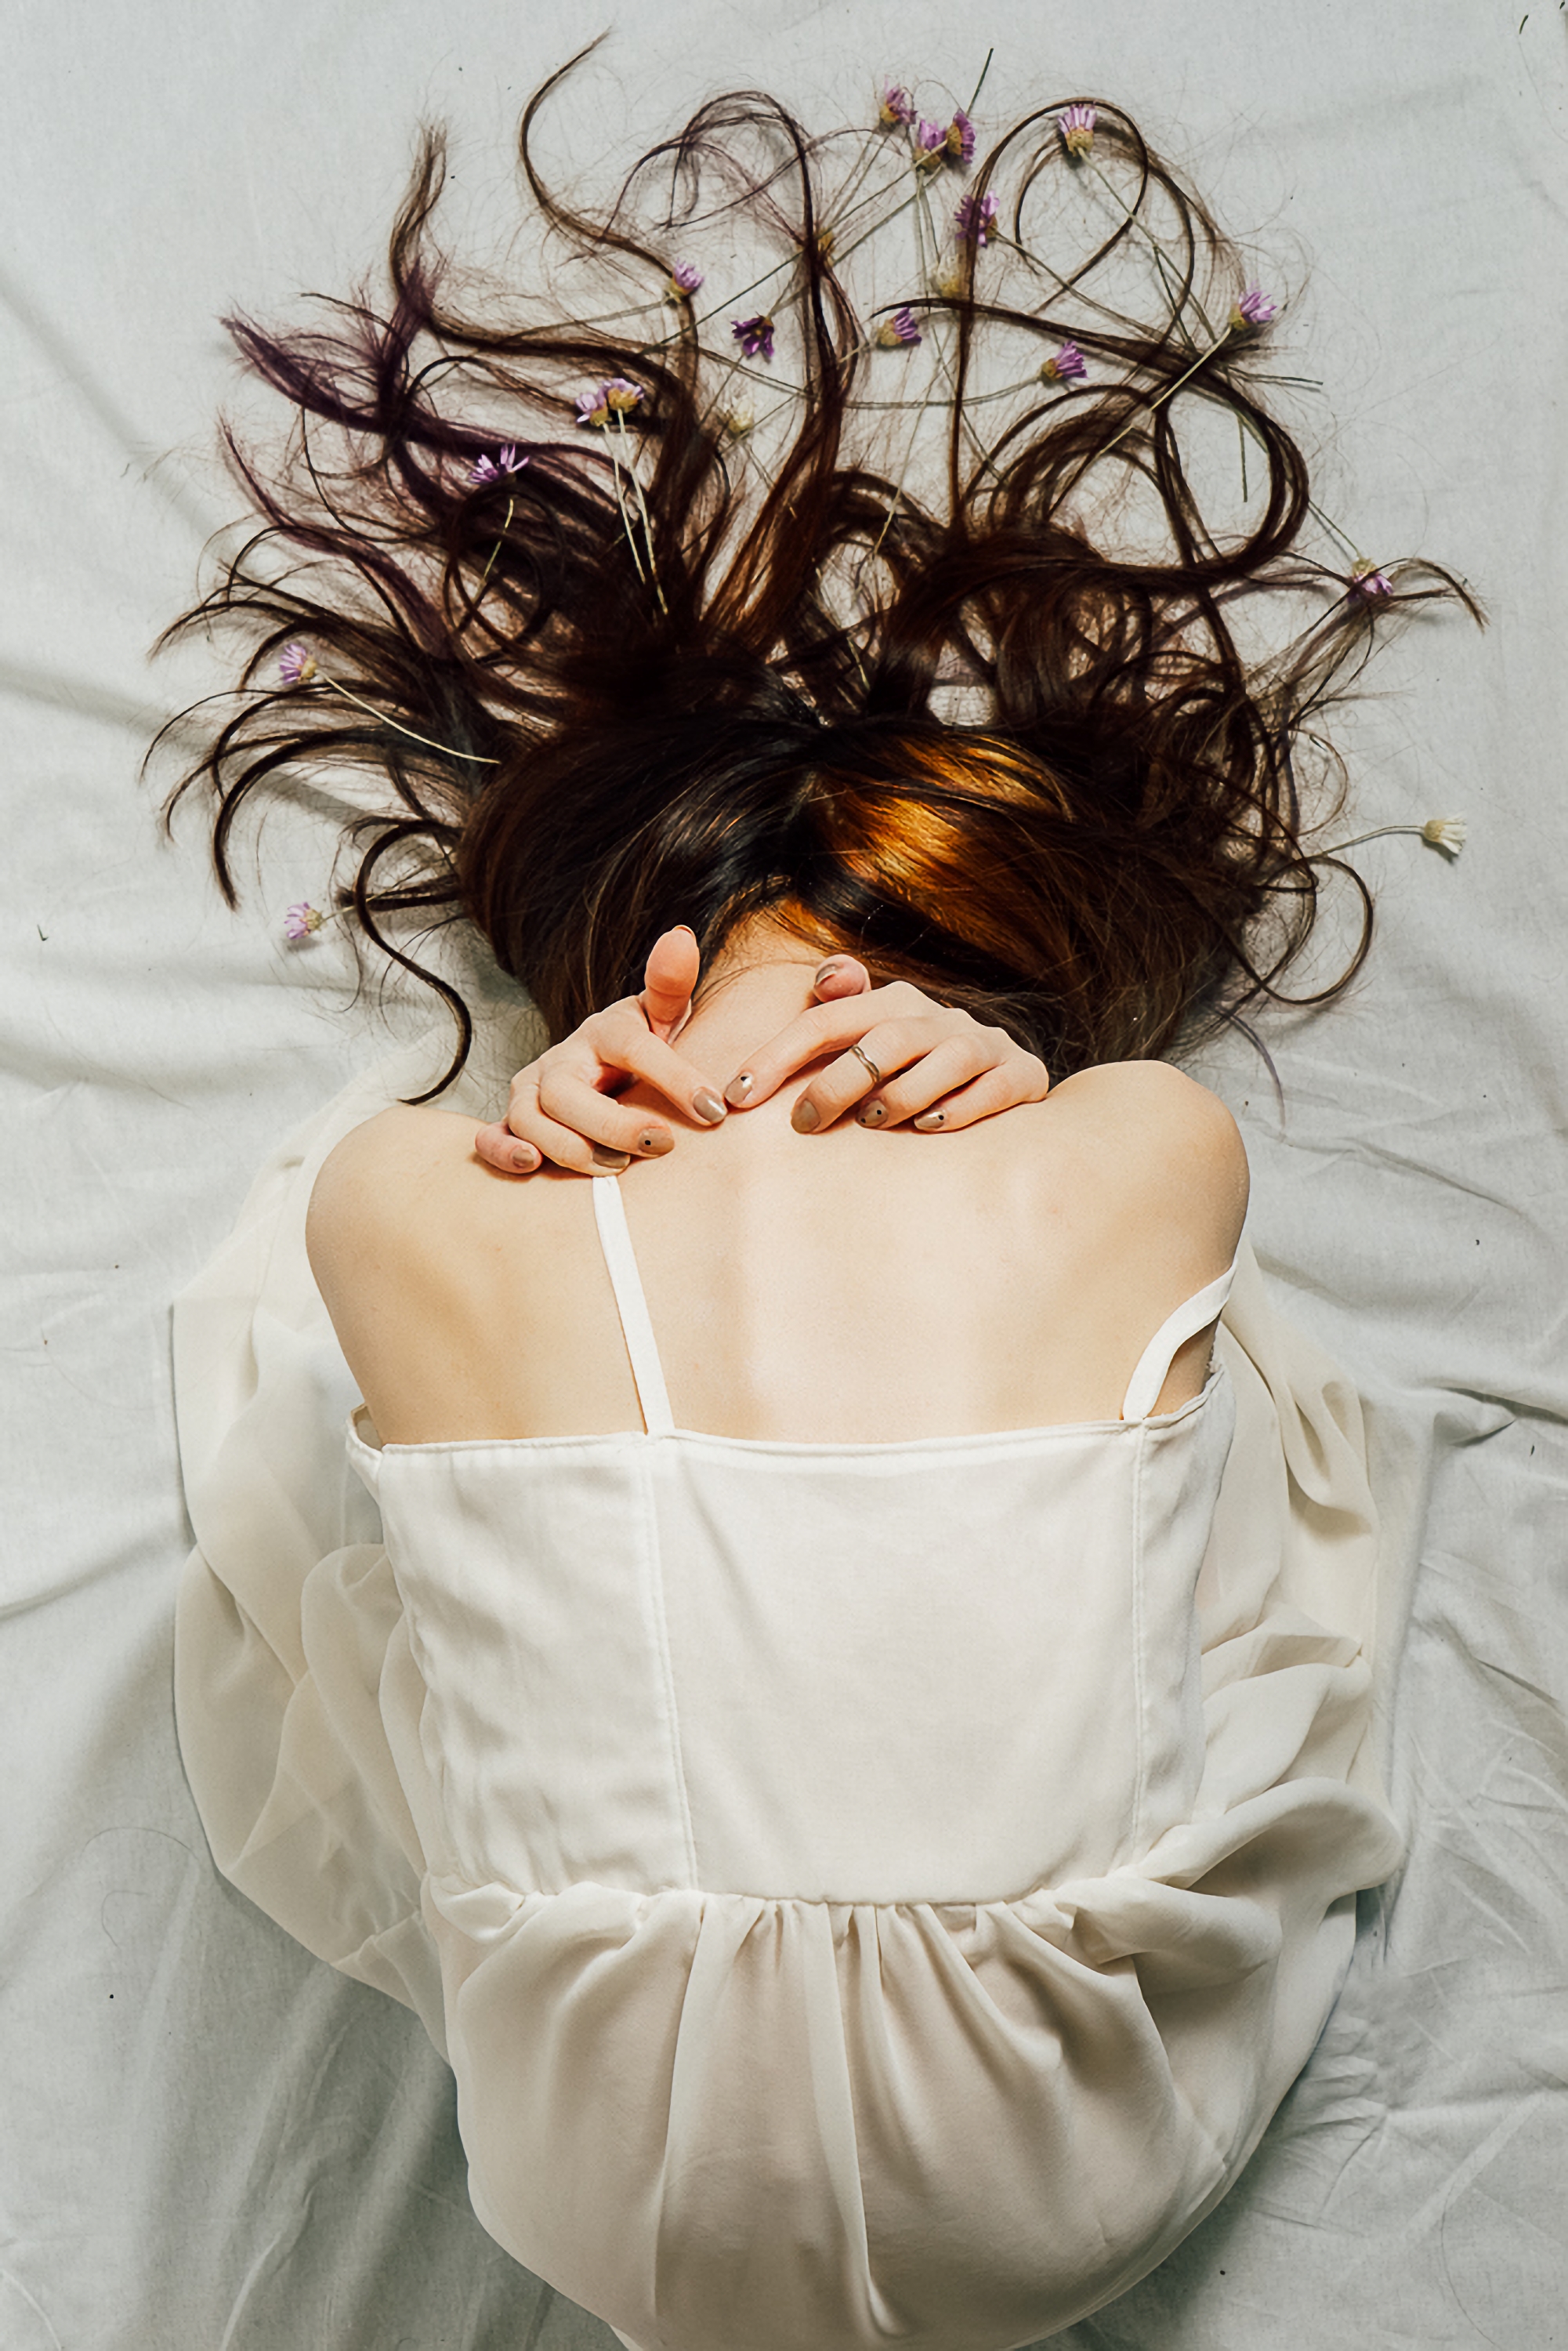
woman, hair, shoulder, hairstyle, beauty, long hair, neck, headpiece, hand, brown hair, dress, textile, photo shoot, hair accessory, back, black hair, bun, top, hair coloring, ear